Theater Gießen

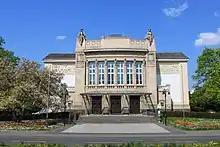
Front of the theatre building, 2011

The Theater Gießen, official name Stadttheater Gießen (Gießen Municipal Theatre), is a theatre in Gießen, Germany, a cultural center for the university city and the region. The main building was designed in Neo-classical style with influences of Jugendstil by architects Fellner & Helmer and completed in 1906. It has two stages, seats around 700 visitors and presents opera, musical, operetta, plays and modern dance theatre.